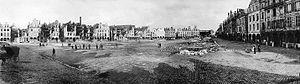
La bataille d'Arras est une offensive britannique, canadienne, australienne, néo-zélandaise et terre-neuvienne contre les troupes allemandes qui eut lieu à Arras en France du 9 avril au 16 mai 1917 pendant la Première Guerre mondiale.
La zone rouge est le nom donné en France à environ 120 000 hectares de champ de bataille où, à cause de dégâts physiques majeurs sur le milieu pendant la Première Guerre mondiale et en raison de la présence de milliers de cadavres et de millions de munitions non explosées, certaines activités ont été provisoirement ou définitivement interdites par la loi. Alors que la période du tout début de la reconstruction est relativement pauvre en archives, la seule existence de ce zonage permet d’appréhender la difficulté et les enjeux de la reconstruction.